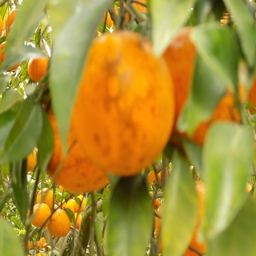
Plant part: fruit
Disease: canker